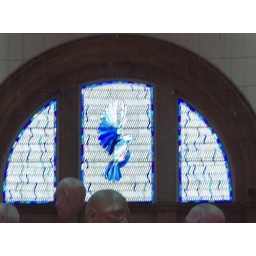
A stained glass window in Kelvingrove Art Gallery &amp;amp; Museum, Glasgow